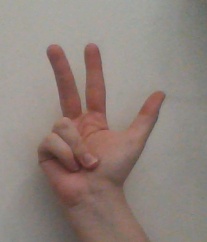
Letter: al